The Best of Both Worlds (song)

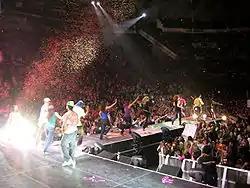
Cyrus performing "The Best of Both Worlds" during the tour of the same name.

Cyrus often dressed as the Hannah Montana character when she performed "The Best of Both Worlds" at concerts and promotional television appearances. At the concert taping to promote the first season of "Hannah Montana", Cyrus dressed in boots, jeans, a pink-sequinned blouse, khaki jacket, and blonde wig, to perform "The Best of Both Worlds" and five other songs. She also performed complex choreography and acted out several of the song's lyrics with the background dancers. This performance premiered on Disney Channel as the promotional video for the song and the television series on March 3, 2006. On June 23, 2006, Cyrus performed the song at Disney's Typhoon Lagoon. Cyrus performed the song on twenty dates when she opened for The Cheetah Girls' 2006 concert tour The Party's Just Begun Tour. On October 23, 2006, she performed it on "Good Morning America", and she performed it again the following day on "Live with Regis and Kelly". The following month she performed it at the 2006 Macy's Thanksgiving Day Parade.